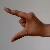
The image shows a hand gesture representing the letter 'Z' in Indian Sign Language.